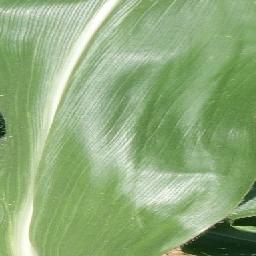
Label: Corn___healthy